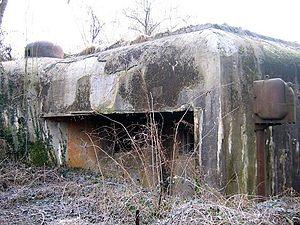
Un créneau est une ouverture pratiquée au sommet d'un rempart.
Le secteur fortifié de Haguenau est une partie de la ligne Maginot, situé entre le secteur fortifié des Vosges à l'ouest et le secteur fortifié du Bas-Rhin au sud.
Une casemate d'intervalle de la ligne Maginot est une fortification interdisant de ses tirs une portion de la ligne Maginot le long des frontières orientales de la France.
Auenheim [awənaɪm] est une ancienne commune française située dans le département du Bas-Rhin, en région Grand Est. Depuis le 1ᵉʳ janvier 2019, c'est une commune déléguée au sein de la commune nouvelle de Rountzenheim-Auenheim.